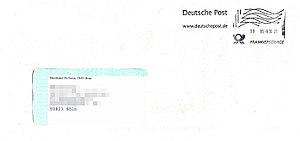
L'affranchissement est, dans les systèmes postaux, le fait de s'acquitter de la taxe que coûte l'expédition d'un courrier ou de toute autre missive, et qui est généralement signalé par l'apposition d'un signe distinctif sur la dite missive.